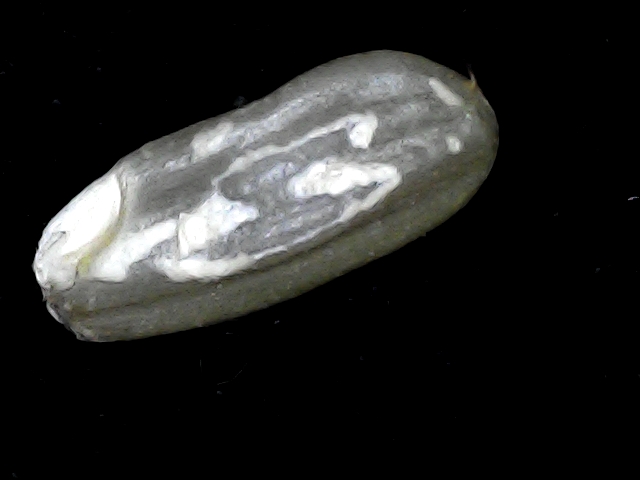
Rice variety: BD91